Henry H. Arnold

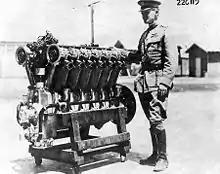
Major Henry H. Arnold with the first Liberty V12 aero engine completed

Arnold collected the men who would make up his first command, the 7th Aero Squadron, in New York City on 5 February 1917, and was ordered to find a suitable location for an airfield in the Panama Canal Zone. When the military in Panama could not agree on a site, Arnold was ordered back to Washington, D.C., to resolve the dispute and was en route by ship when the United States declared war on Germany. Arnold requested to be sent to France, but his presence in Washington worked against him, since the Aviation Section needed qualified officers for headquarters duty.